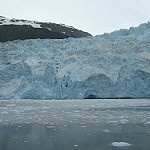
Label: glacier